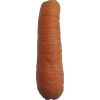
Label: carrot